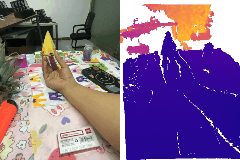
Label: pineapple